Operation Mosaic

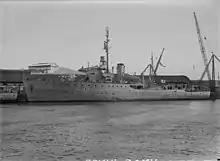
The corvette provided logistical support.

The results of G1 meant that a natural uranium tamper could be used in G2 without exceeding the planned limit agreed to with the AWTSC. For safety purposes, such as how far away people could be, was used as the benchmark to provide an additional margin. Scientific rehearsals for G2 were held on 28 and 31 May, followed by a full rehearsal on 4 June. The fissile core of the device was delivered to Onslow by RAF Hastings on 6 June and, once again, was couriered to the Montebello Islands by HMS "Alert". Then followed a period of waiting for suitable weather conditions. The idea was to avoid, as far as possible, fallout being blown over the mainland. At that time of year, winds at low altitudes were mainly subject to coastal influences but, above , the prevailing winds were from the west. What was required was an interval during which the prevailing wind pattern was interrupted.